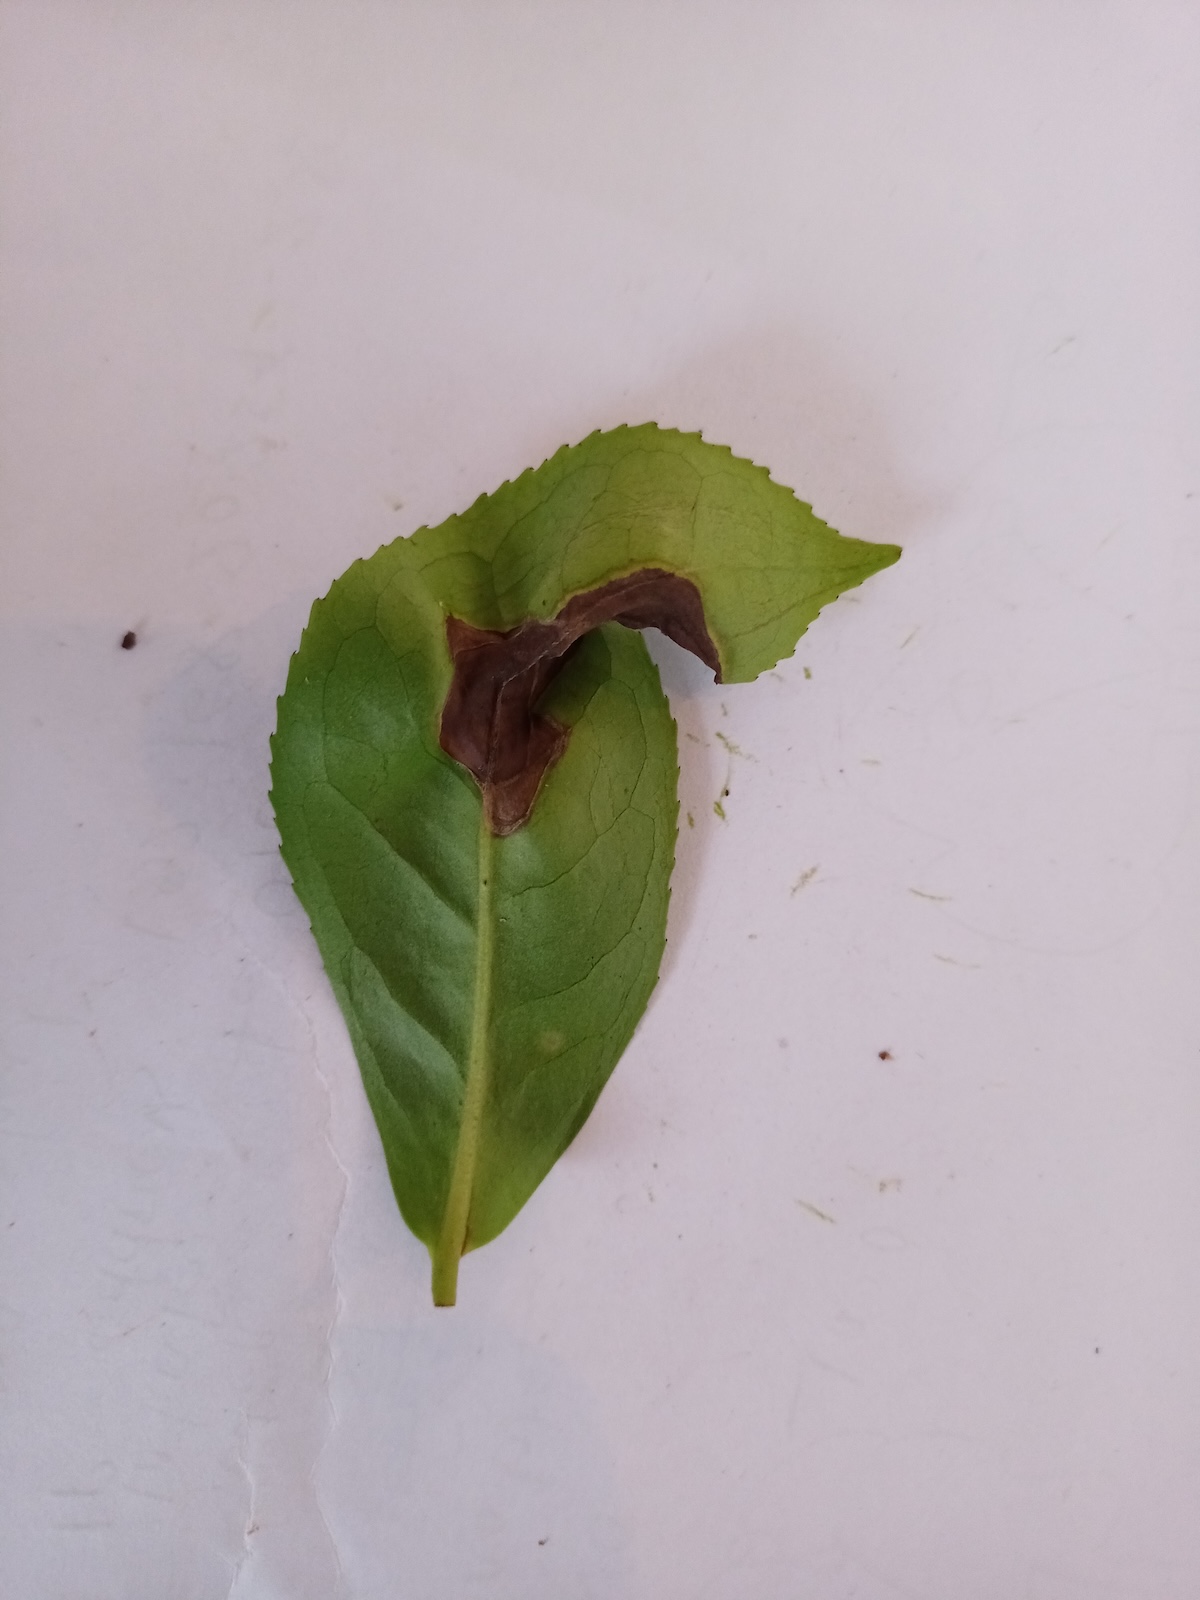
Label: Gray Blight